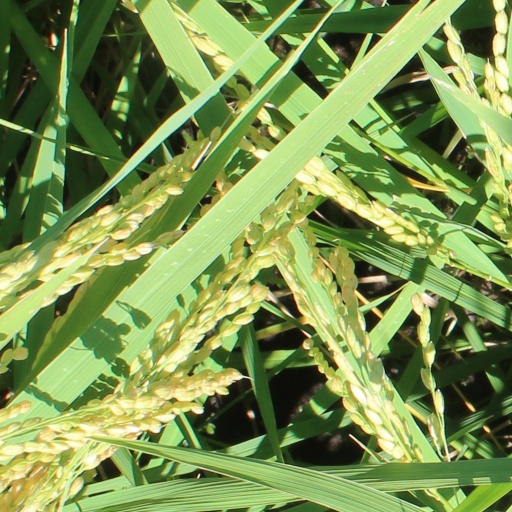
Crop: rice